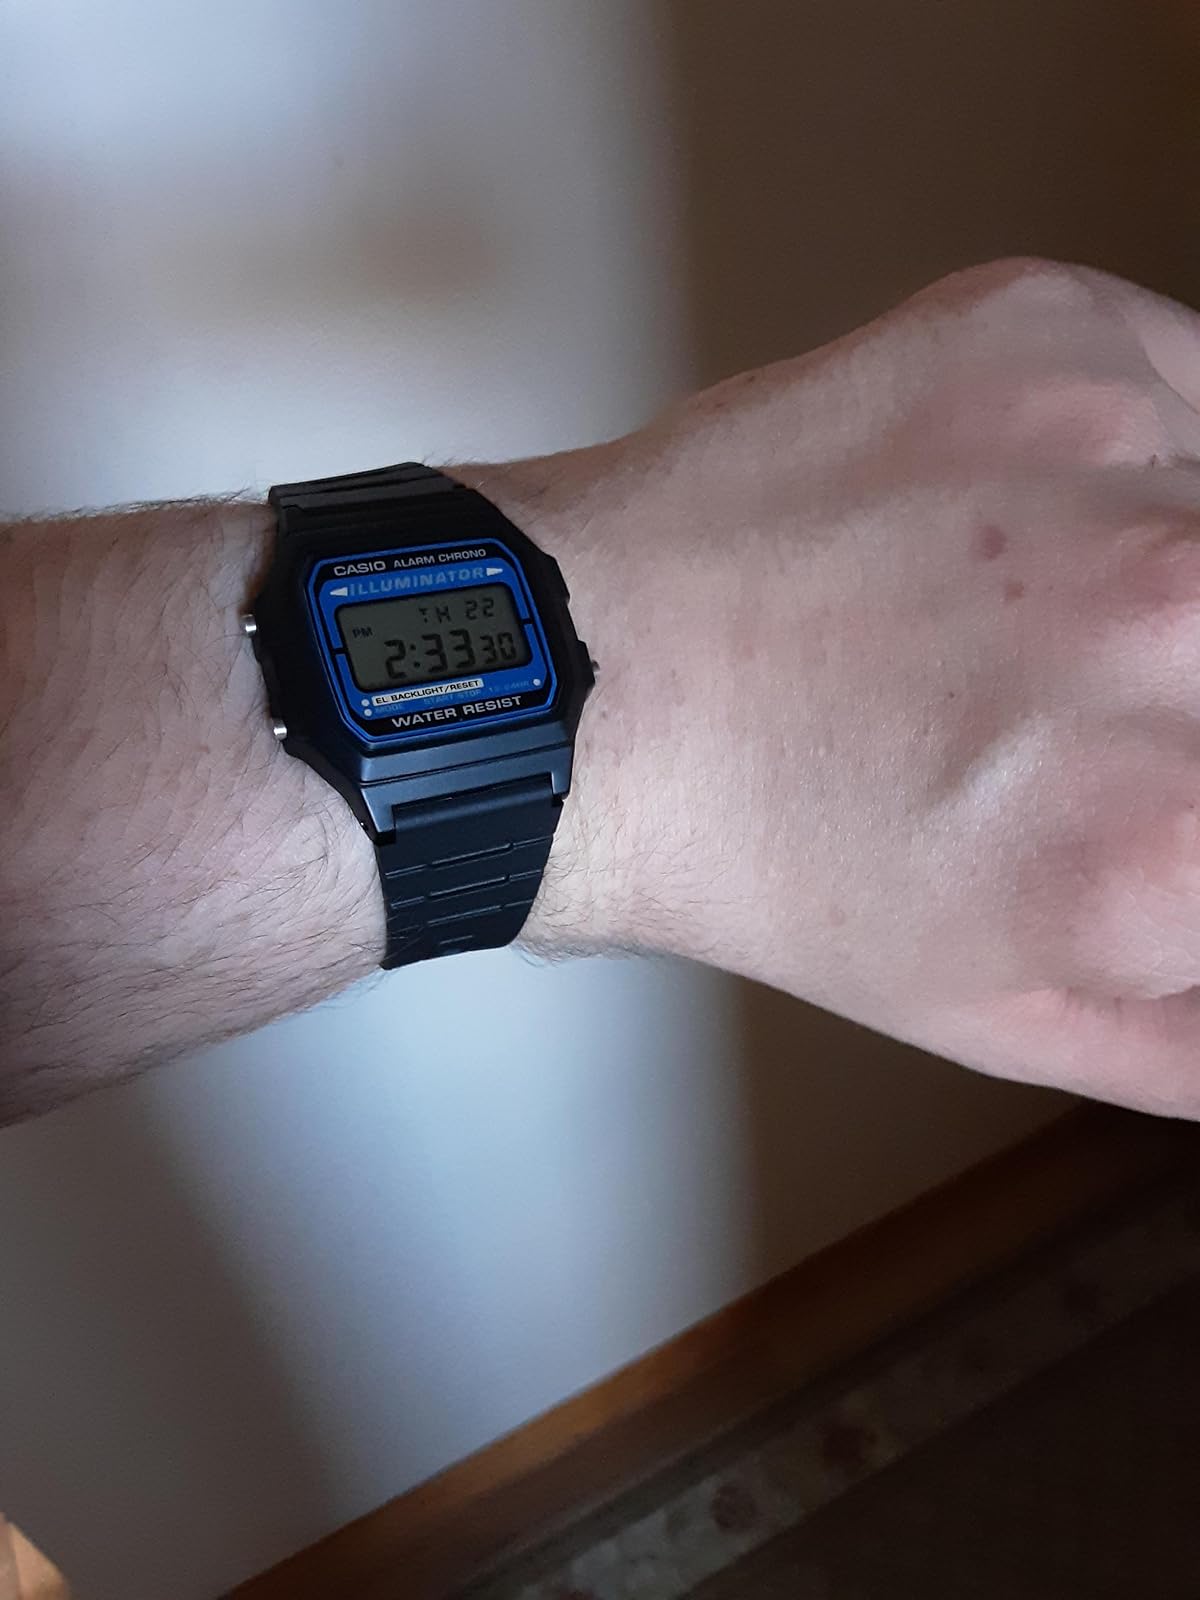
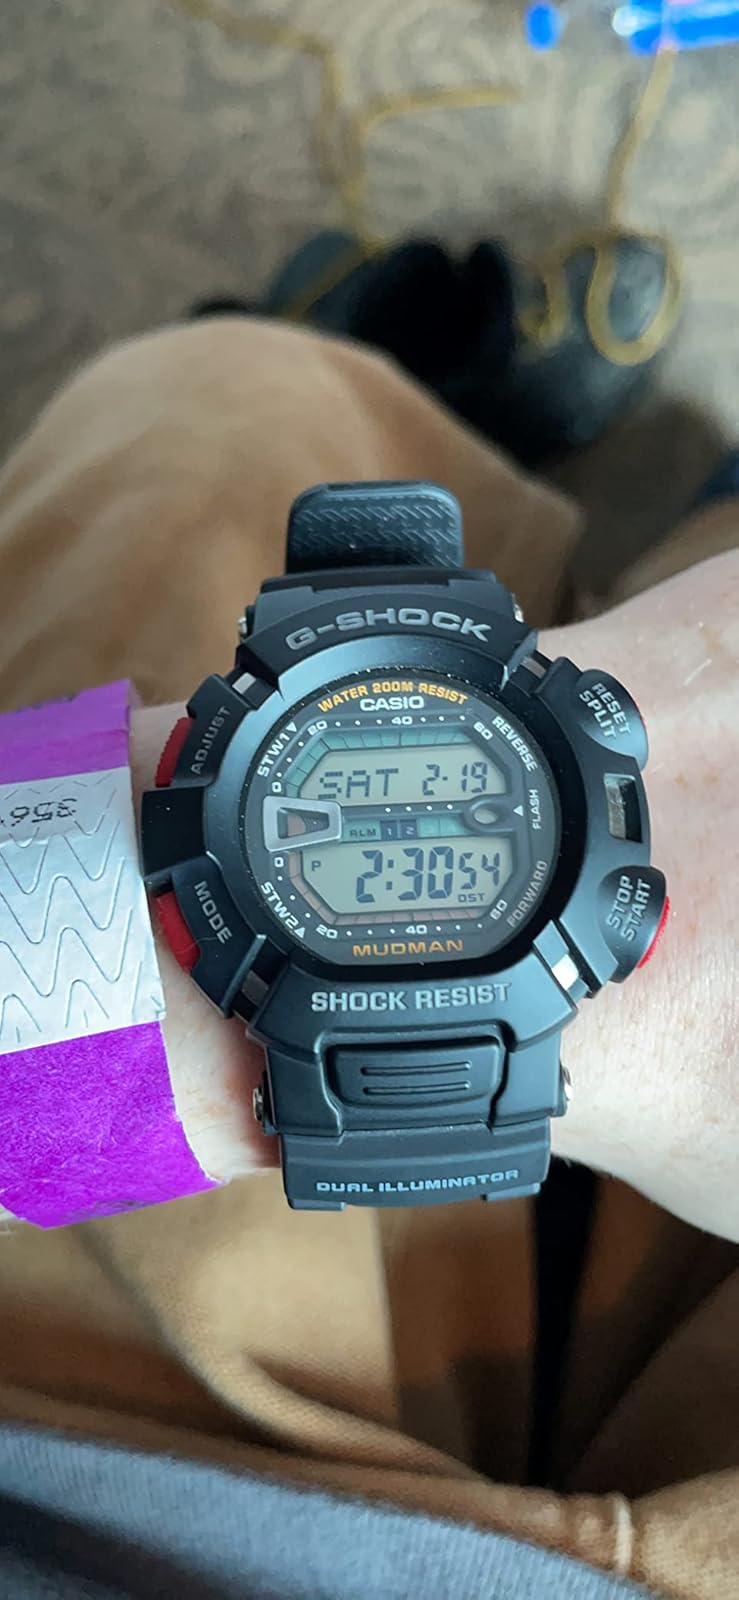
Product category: accessories_watch
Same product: no